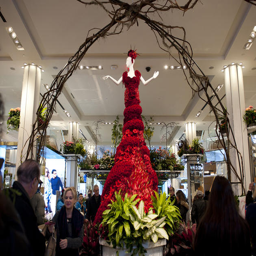
check out the amazing floral creations at show